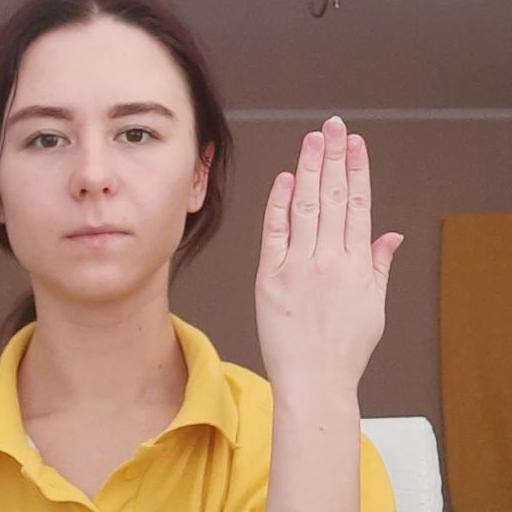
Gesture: stop_inverted